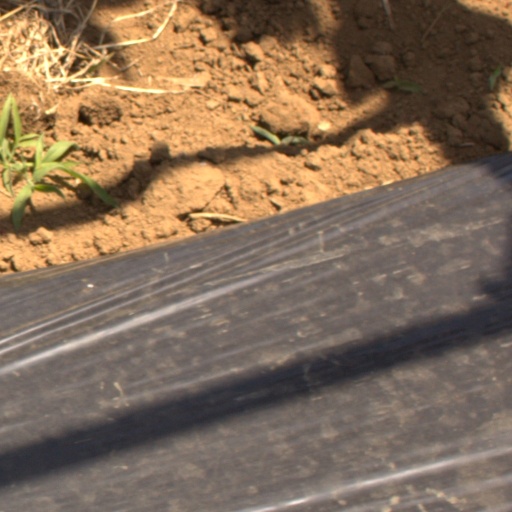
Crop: Jerusalem artichoke